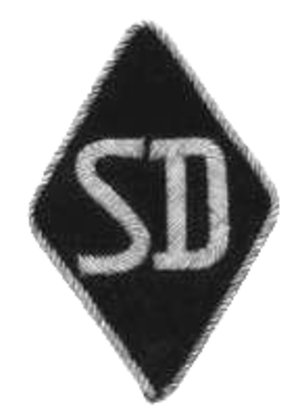
Reinhard Heydrich est un SS-Obergruppenführer allemand, criminel de guerre nazi, né le 7 mars 1904 à Halle et mort assassiné le 4 juin 1942 à Prague. Au moment de sa mort, il est à la fois le directeur du Reichssicherheitshauptamt et le « vice-gouverneur » du Reich en Bohême-Moravie.
Dans les premiers mois de la Seconde Guerre mondiale, le 9 novembre 1939 à Venlo, un commando SS dirigé par Alfred Naujocks capture deux agents des services secrets britanniques. Cette affaire est connue sous le nom d'« incident de Venlo ».
Le Sicherheitsdienst, sous sa forme longue « der Sicherheitsdienst des Reichsführers SS », régulièrement abrégé en SD, était en Allemagne à partir de 1931 le service de renseignement et de maintien de l'ordre de la SS.
Le massacre de Tulle est un ensemble de crimes commis dans la ville de Tulle par la 2ᵉ division SS « Das Reich » le 9 juin 1944, trois jours après le débarquement en Normandie. Après une offensive des FTP, les 7 et 8 juin 1944, au cours de laquelle les troupes allemandes assassinent dix-huit garde-voies, l'arrivée d'éléments de la « Das Reich » contraint les maquisards à évacuer la ville. Le 9 juin 1944, après avoir raflé les hommes de 16 à 60 ans, les SS et des membres du Sipo-SD vouent 120 habitants de Tulle à la pendaison, dont 99 sont effectivement suppliciés. Dans les jours qui suivent, 149 hommes sont déportés à Dachau, où 101 perdent la vie. Au total, les crimes de la Wehrmacht, de la Waffen-SS et du Sipo-SD font 218 victimes civiles à Tulle.